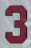
Number: 3